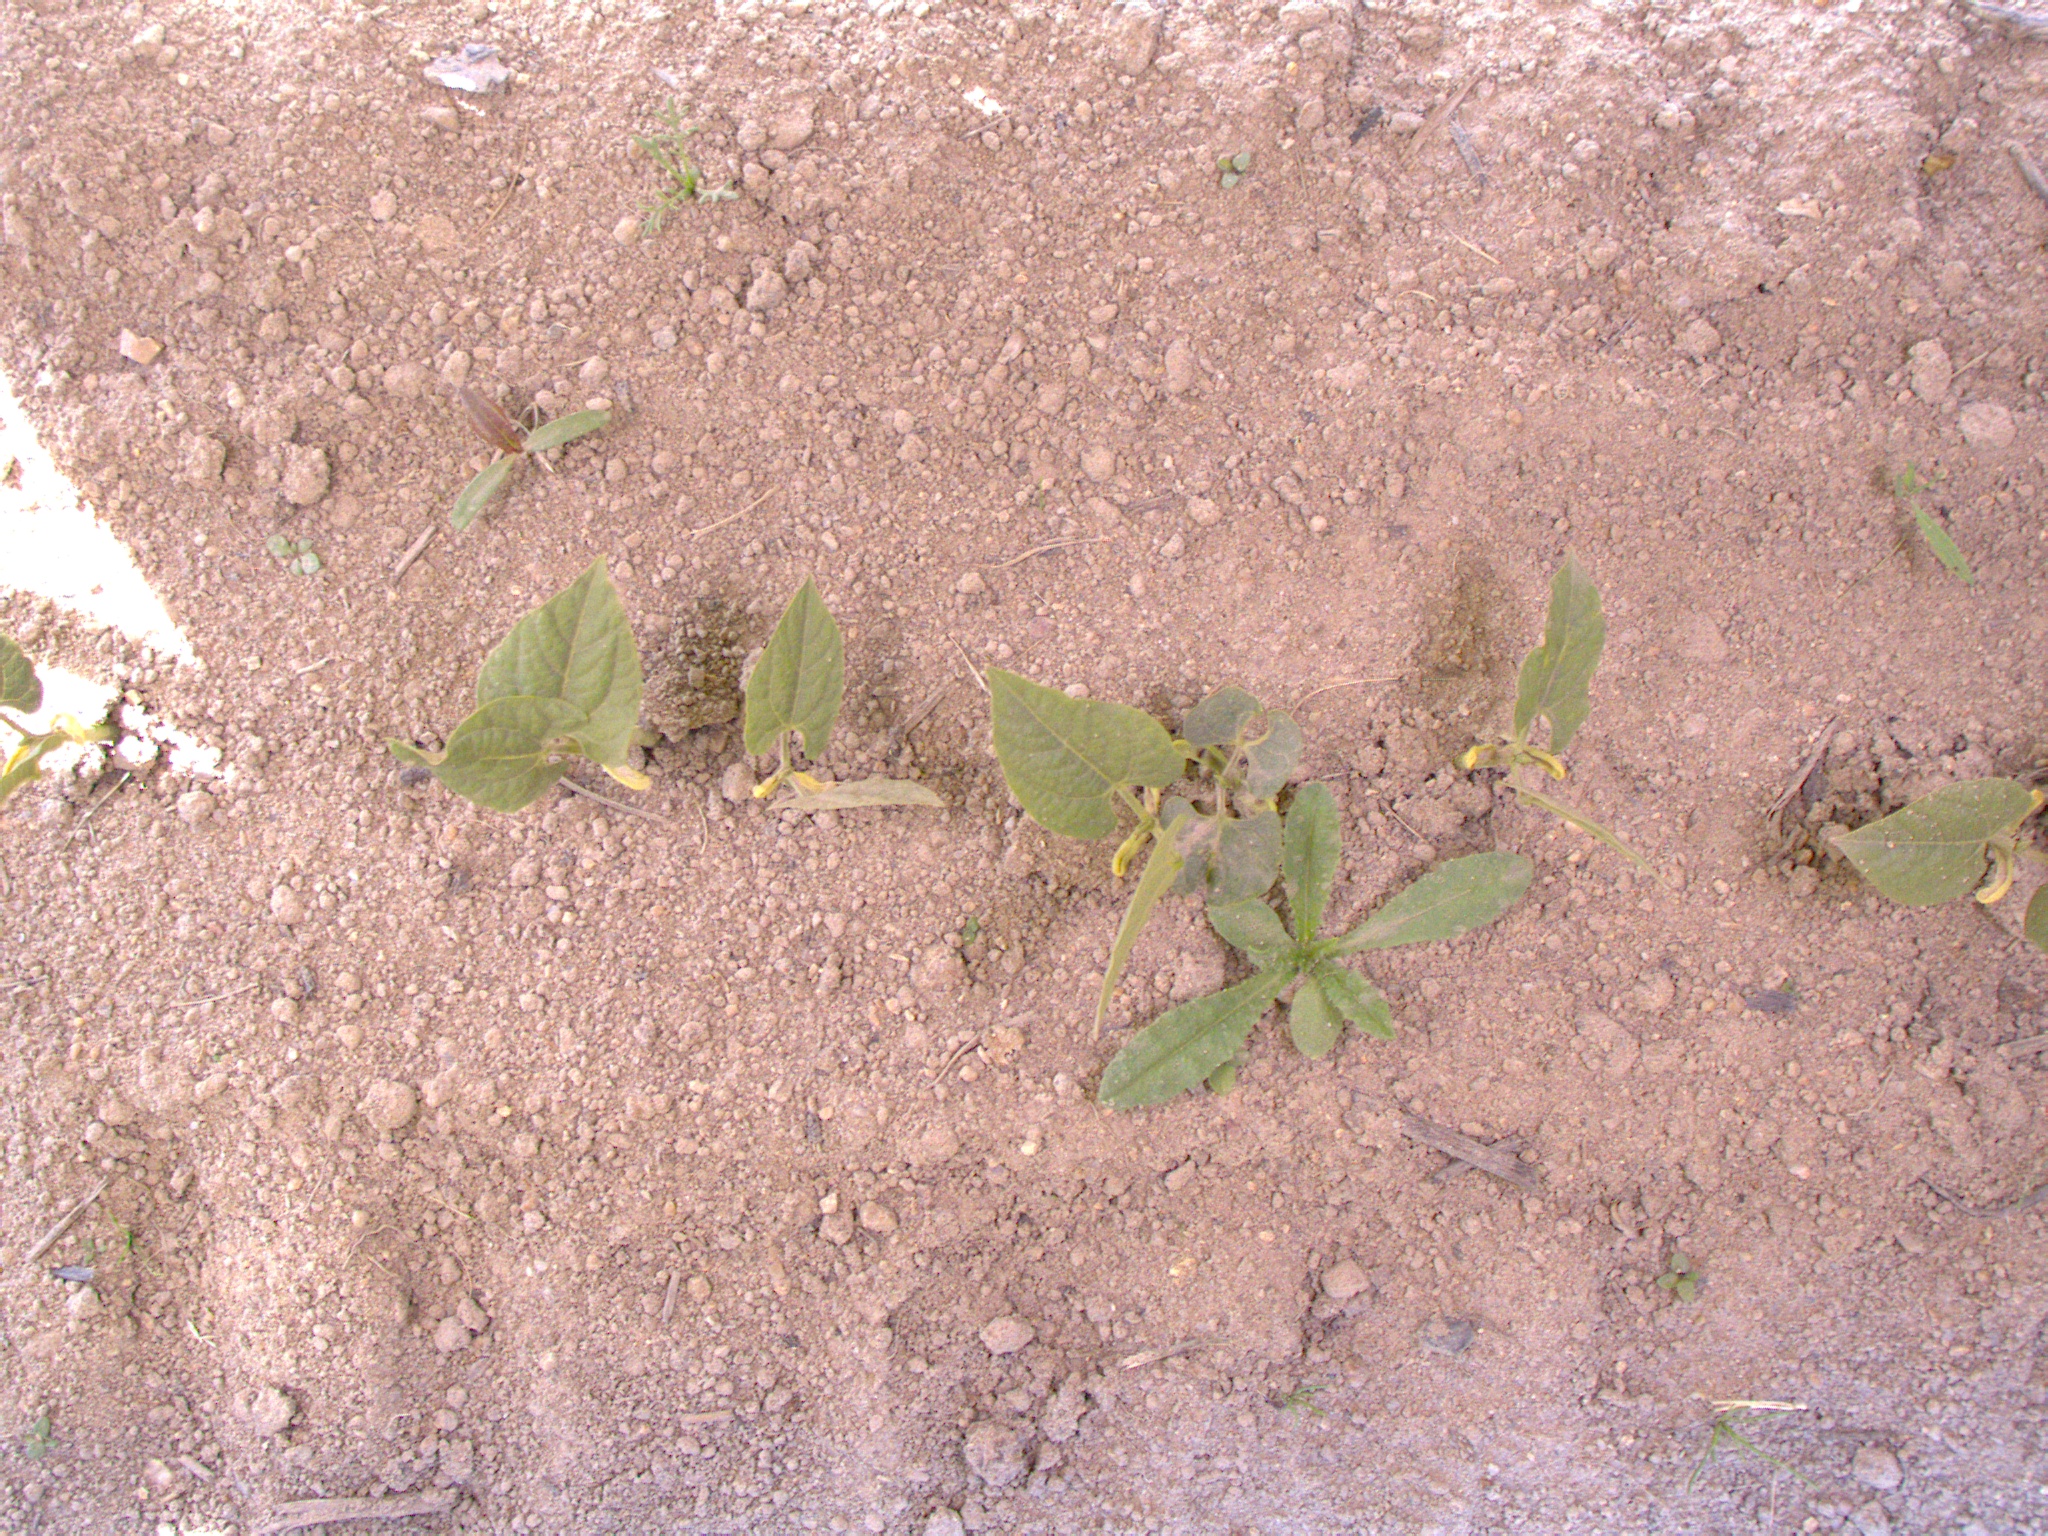
Crop: bean
Objects: bean, bean, bean, bean, bean, bean, stem_bean, stem_bean, stem_bean, stem_bean, stem_bean, stem_bean, stem_bean